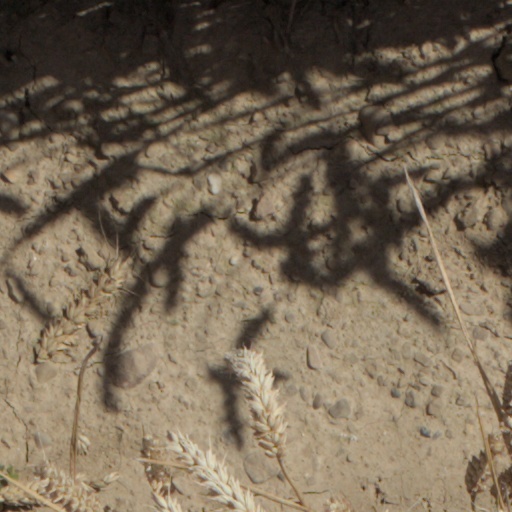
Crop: wheat